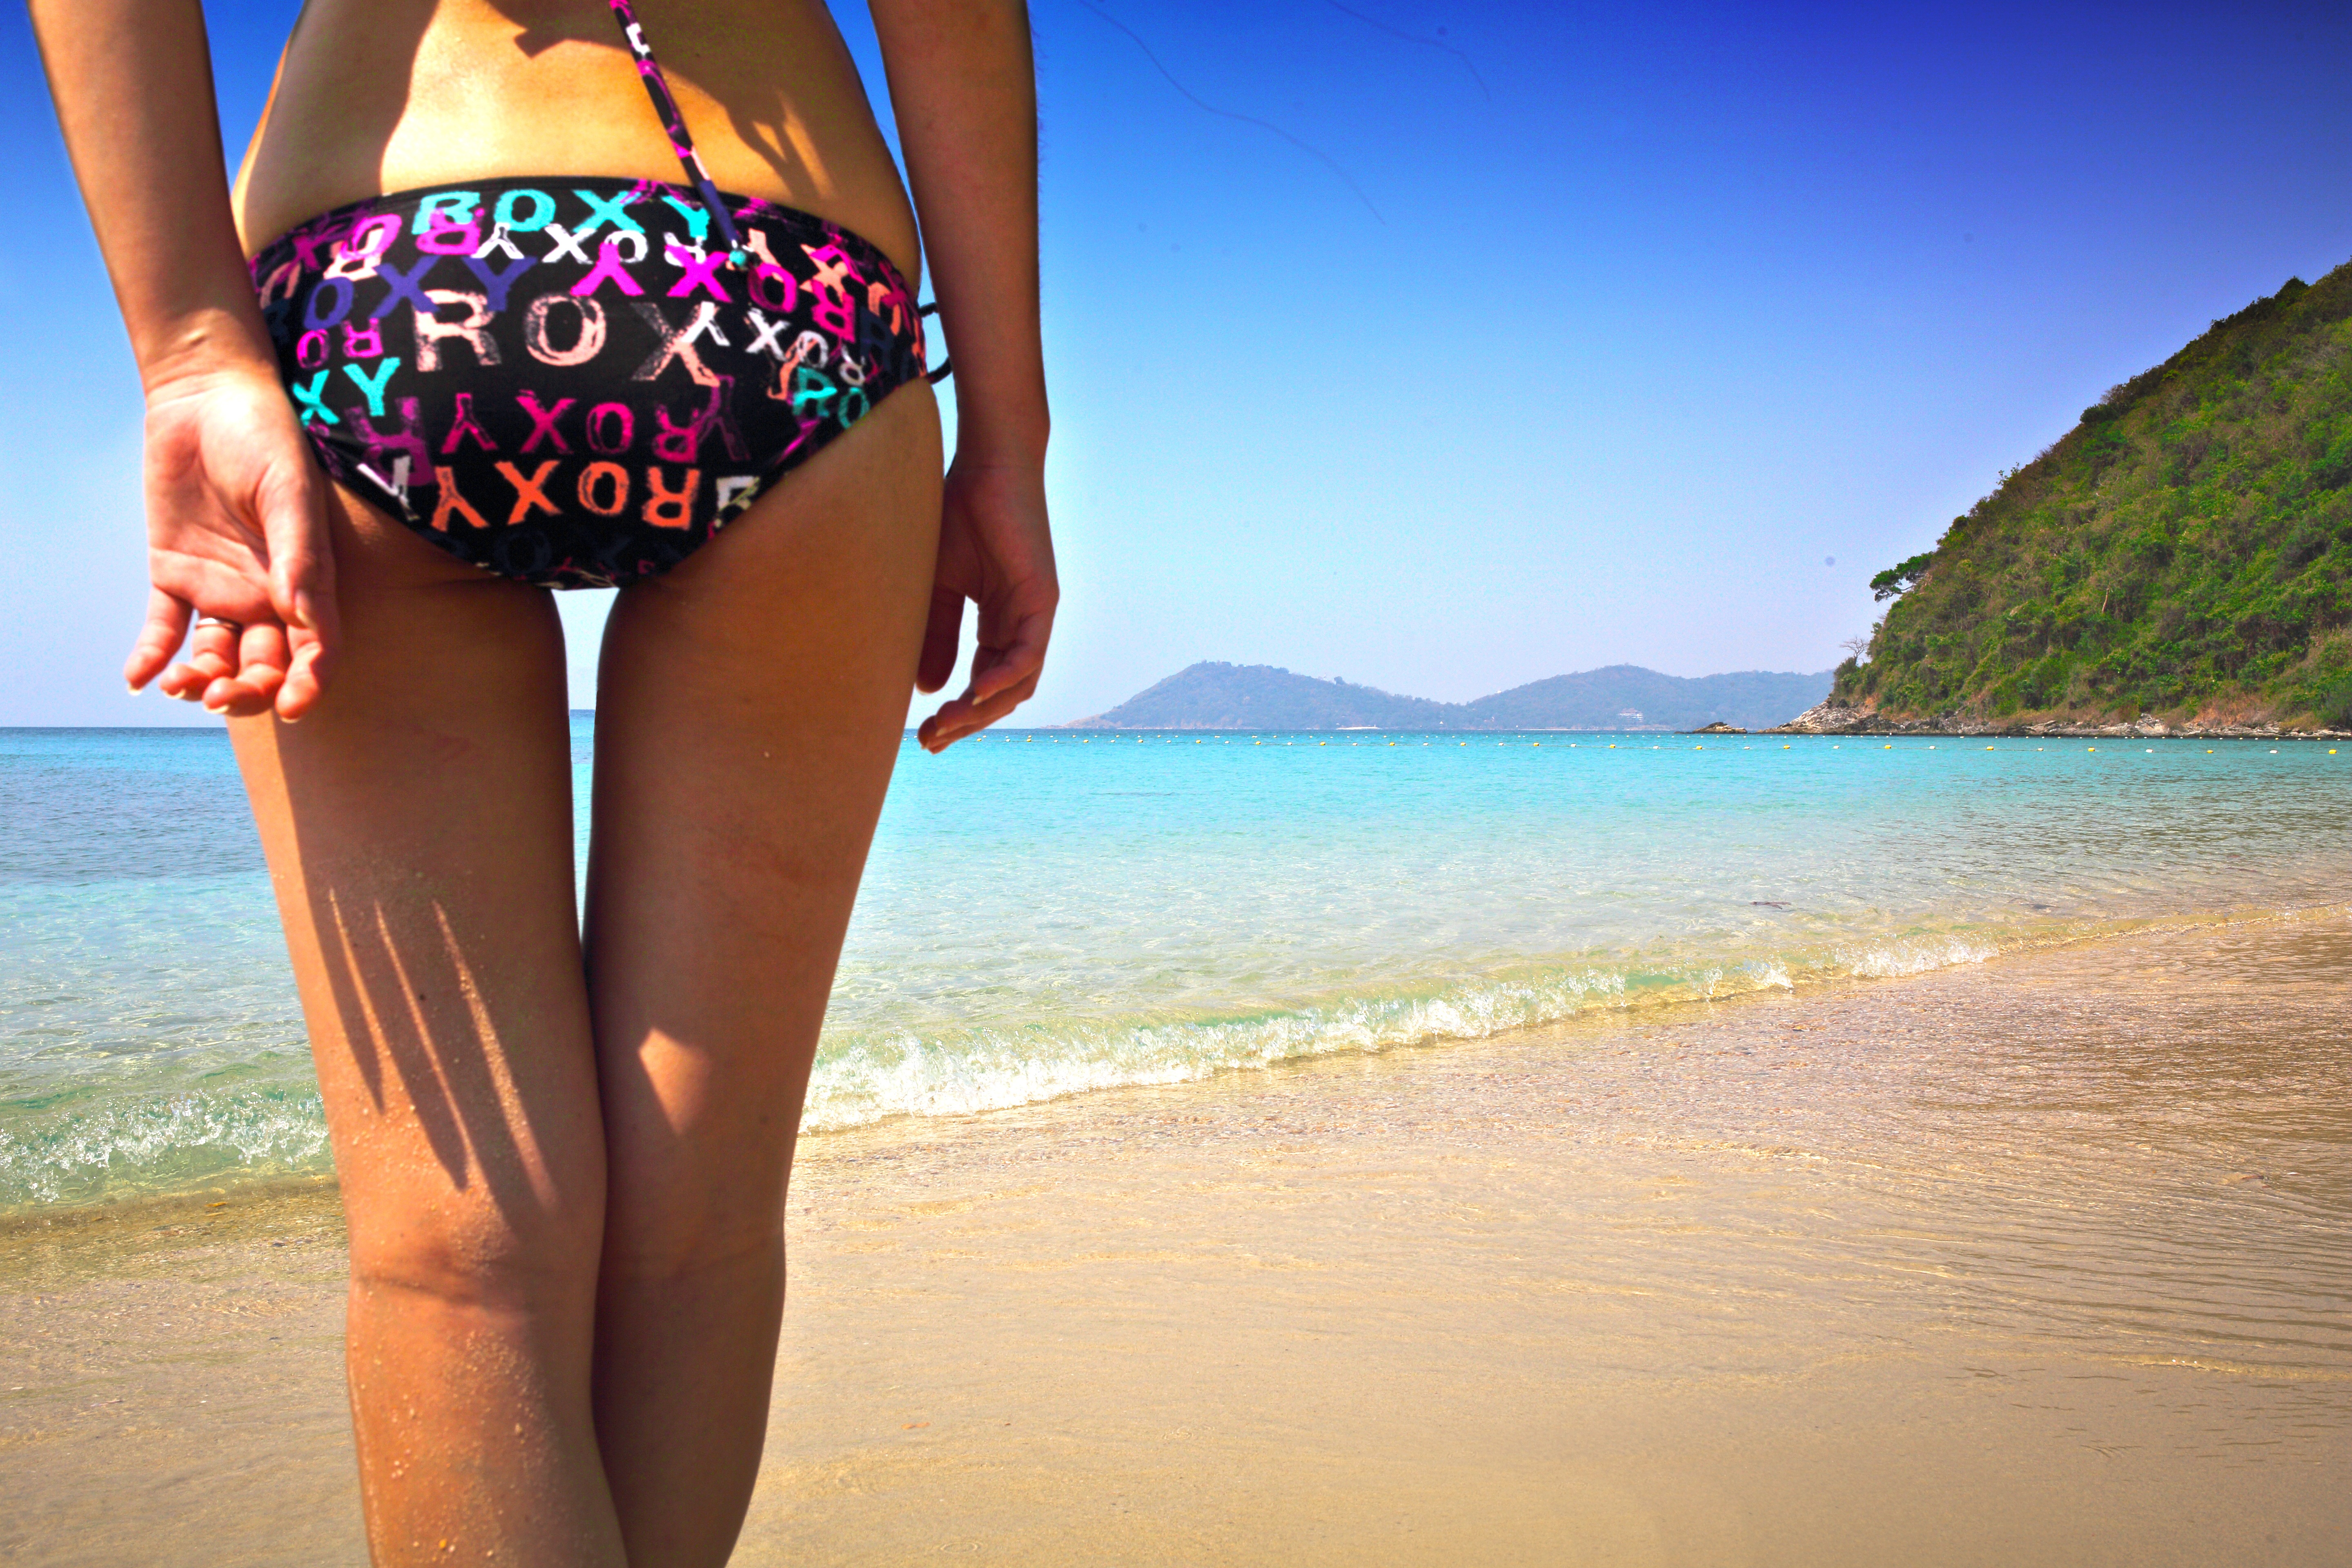
beach, landscape, sea, sand, vacation, leg, model, spring, clothing, swimwear, blue sky, beauty, beautiful, the waves, the sea, photo shoot, sun tanning